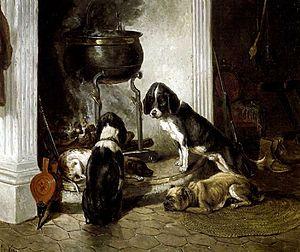
Le repos apres la chasse